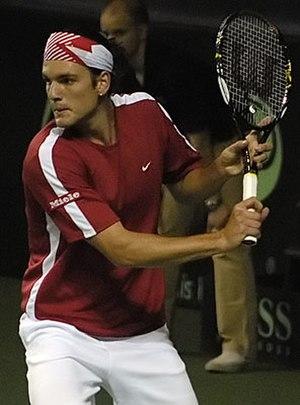
Les couleurs nationales du Canada sont le rouge et le blanc. Elles furent officiellement établies par le roi George V en 1921 et sont le plus mis en évidence sur le drapeau national du pays. Le rouge est symbolique de l'Angleterre à travers la croix de saint Georges et le blanc de l'emblème royal français depuis Charles VII.